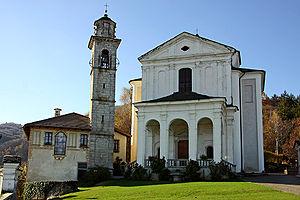
Le Sanctuaire Madonna del Sasso est situé sur un éperon de granit au-dessus du lac d'Orta à 638 m d'altitude, dans la commune de Madonna del Sasso. De la place devant l'église, appelée « le balcon du Cusio », on peut voir un large panorama du lac, du Mottarone, des Alpes et du Novarais.